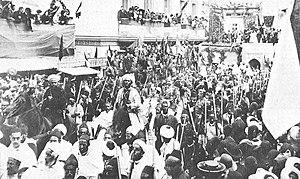
Les causes de la Première Guerre mondiale sont complexes et actuellement toujours débattues. Guerre de coalition à l'échelle européenne, ce conflit entraîne la mort de plus de 18 millions de personnes et 20 millions de blessés. Depuis le déclenchement de ce conflit, les intellectuels, les militants politiques et les historiens se sont penchés sur ces causes, entraînant l'existence d'une historiographie nombreuse et variée. On peut distinguer, dans la diversité des causes, les causes immédiates, le casus belli du 28 juin 1914, découlant du problème rencontré par la Double Monarchie avec l'irrédentisme slave du Sud autour de la Serbie, et les causes plus profondes, de nature politique, économique et sociale. La multiplicité de ces causes pousse les historiens à proposer différentes interprétations, parfois en contradiction les unes avec les autres.
La mobilisation française de 1914 est l'ensemble des opérations au tout début de la Première Guerre mondiale qui permet de mettre l'armée et la marine françaises sur le pied de guerre, avec notamment le rappel théorique sous les drapeaux de tous les Français aptes au service militaire. Planifiée de longue date, l'affectation de chaque homme était prévue selon son âge et sa résidence.
La crise de Tanger, en 1905, est une crise internationale opposant les puissances européennes au sujet de la colonisation du Maroc, qui sera réglée, dans un premier temps, par la conférence d'Algésiras et la démission, à la demande de l’Allemagne, de l’inamovible ministre français des Affaires étrangères, Théophile Delcassé. Elle est provoquée par un discours de l'empereur Guillaume II à Tanger le 31 mars 1905, au cours duquel, s’opposant à l’instauration d'un équivalent de protectorat de la France sur le Maroc, celui-ci exige un État « libre et indépendant » afin de maintenir présents les intérêts allemands.
Habité dès la préhistoire par des populations berbères, le Maroc et son territoire ont connu des peuplements phéniciens, carthaginois, romains, vandales, byzantins et arabes. C'est en 788, lors de son exil qu'Idris Iᵉʳ, fuyant les persécutions du califat des Abbassides, a donné naissance à un État dans le Maghreb al-Aqsa. Depuis, le Maroc a toujours gardé, si ce n'est une indépendance absolue, du moins une très forte autonomie.